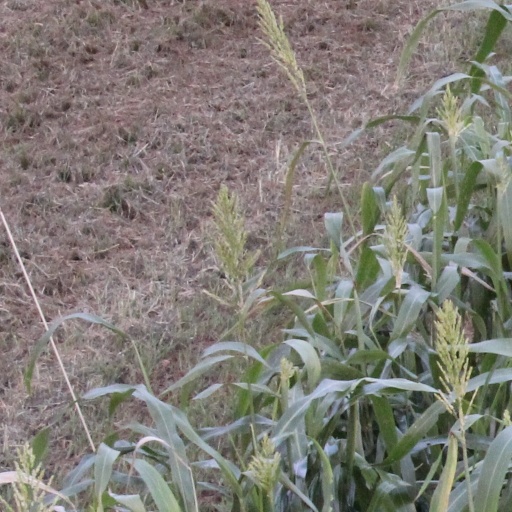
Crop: sorghum